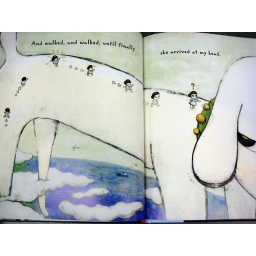
the determined girl scaling the giant puppy, my favorite page. i will be highlighting new fave books over at my blog.